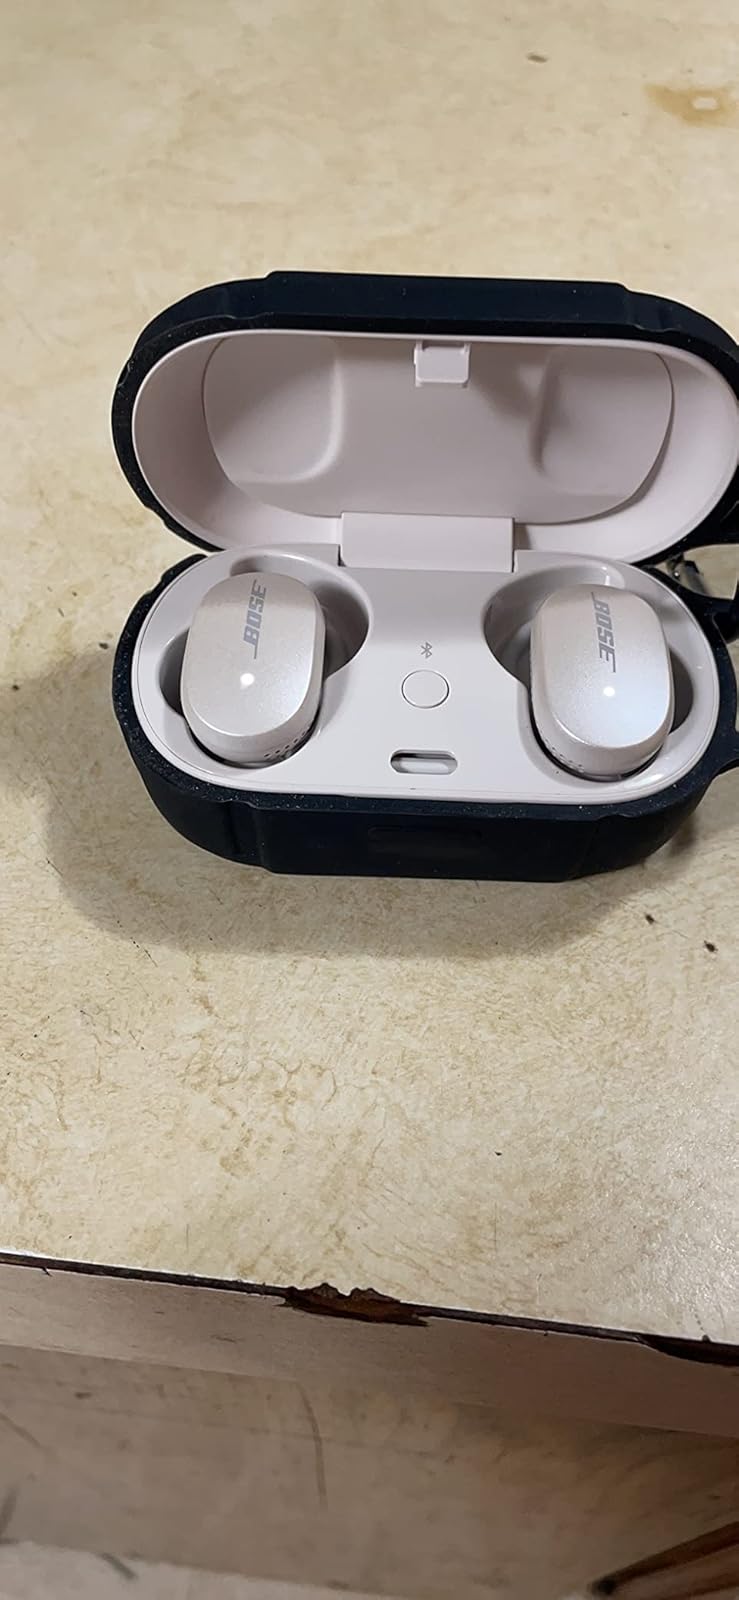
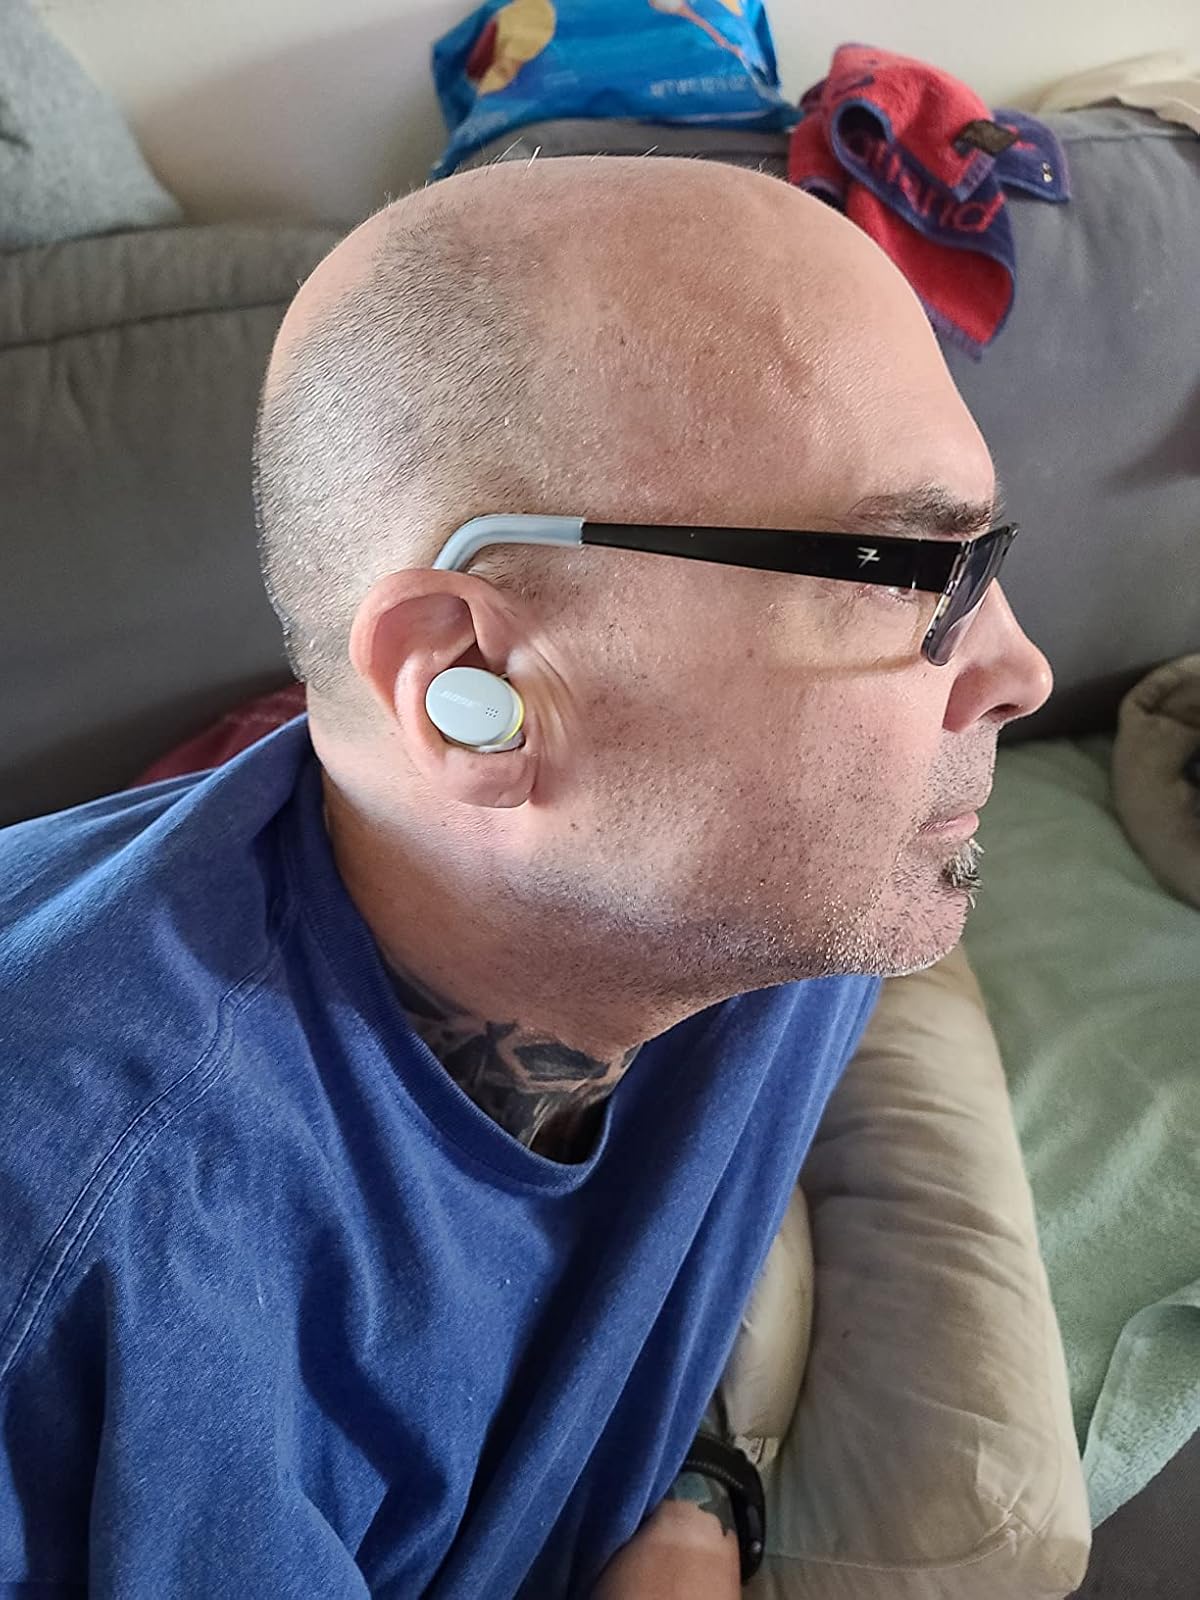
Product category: earbuds
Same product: no